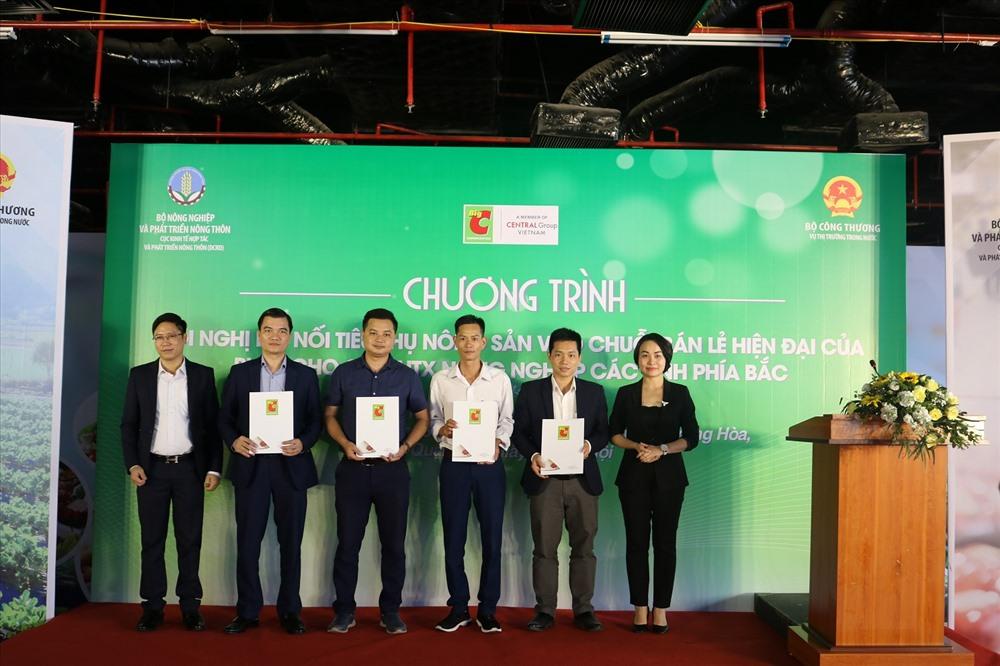
có một nhóm người đang đứng ở trên sân khấu